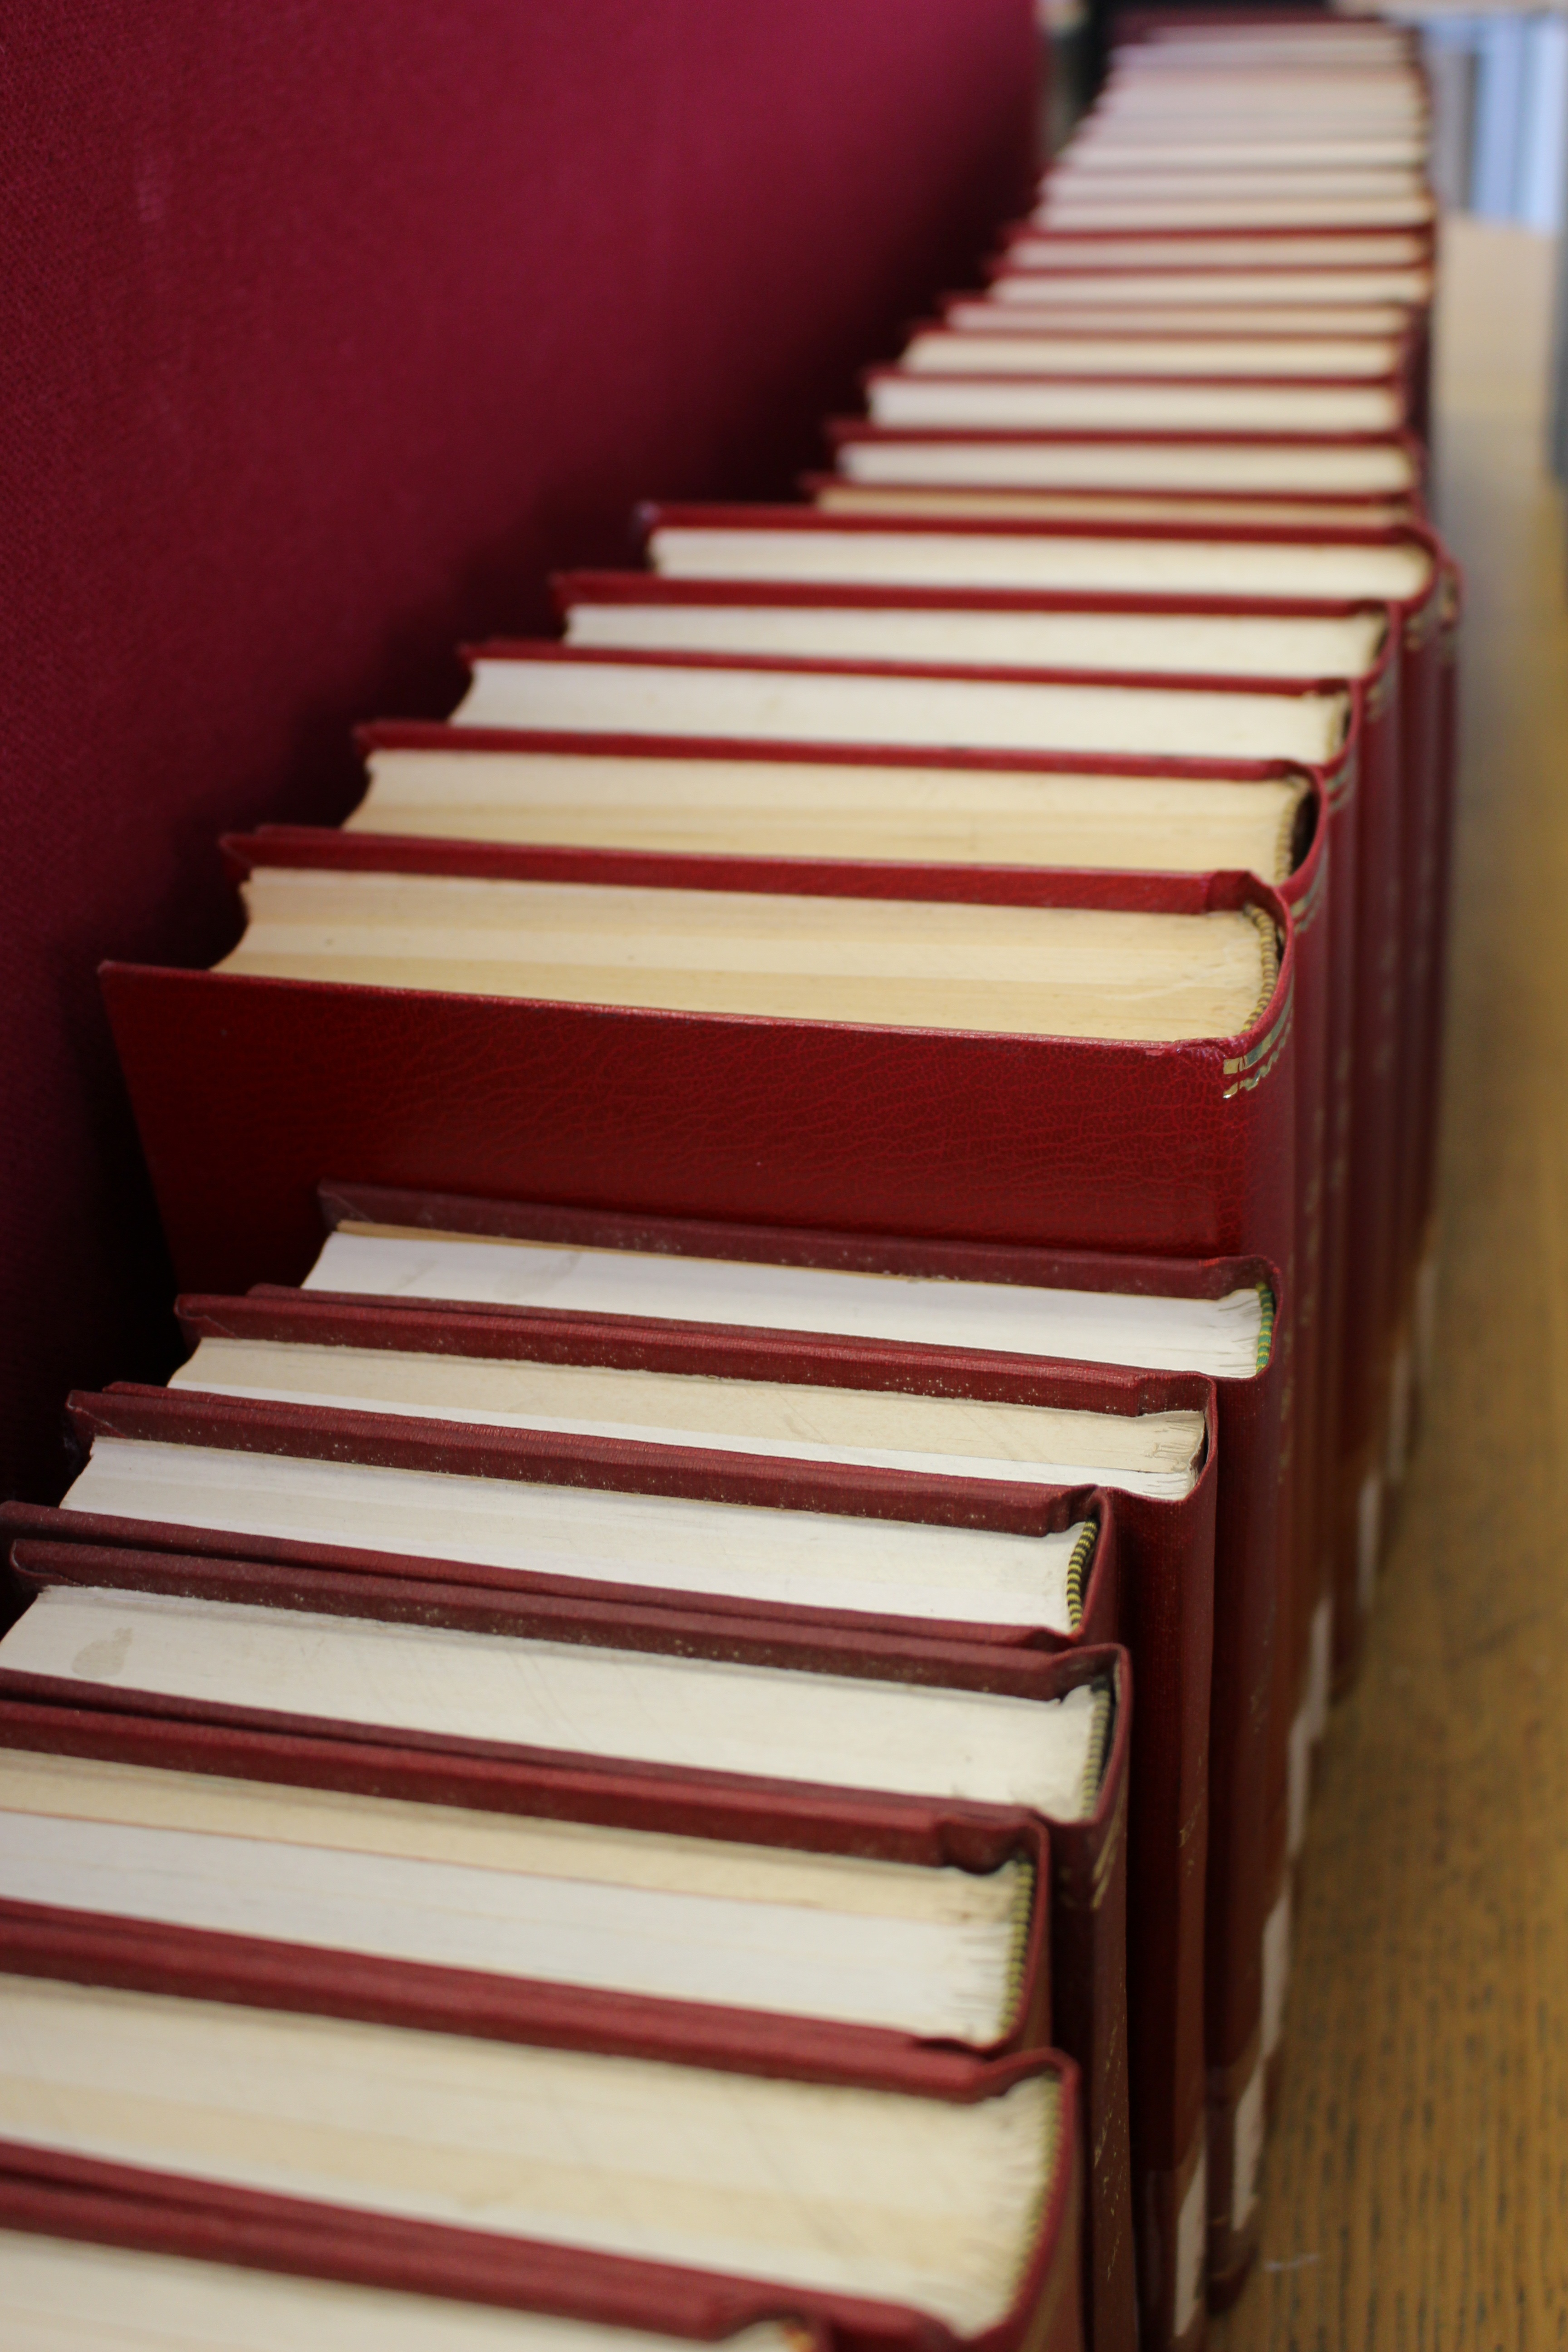
table, wood, chair, red, color, furniture, pink, musical instrument, education, product, library, books, stairs, university, learning, shape, college, academic, knowledge, library books